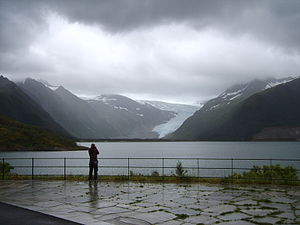
Svartisen
Engabræen ved Holandsfjorden
Svartisen er egentlig to isbræer. Vestre Svartisen er Norges næststørste, efter Jostedalsbræen, og Østre Svartisen er Norges fjerdestørste. Den ligger i fjeldene over kommunerne Saltdal, Rana, Rødøy, Meløy, Gildeskål, Beiarn og Bodø, alle i Nordland fylke i Norge. Dertil findes en række mindre bræer i området, så som Glombreen nord i Meløy og Simlebræen i Beiarn. En af bræarmene, Engabreen, var under Den lille istid på havniveau og er nu fastlands-Europas lavestliggende, bare 7 moh. i 2004. Svartisen er del af Saltfjellet-Svartisen nationalpark. Smeltevand fra bræen samles op af en række tunneler og bruges til kraftproduktion.